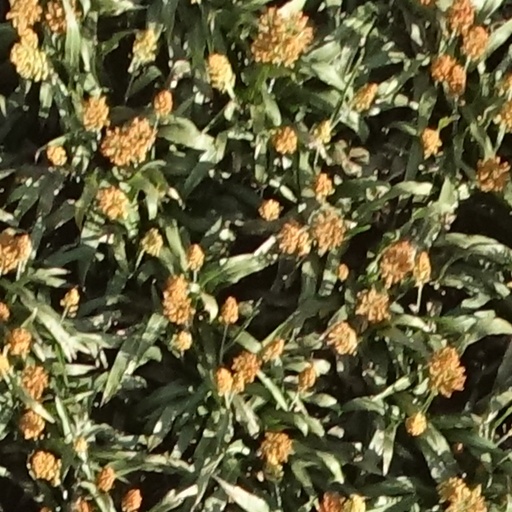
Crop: sorghum